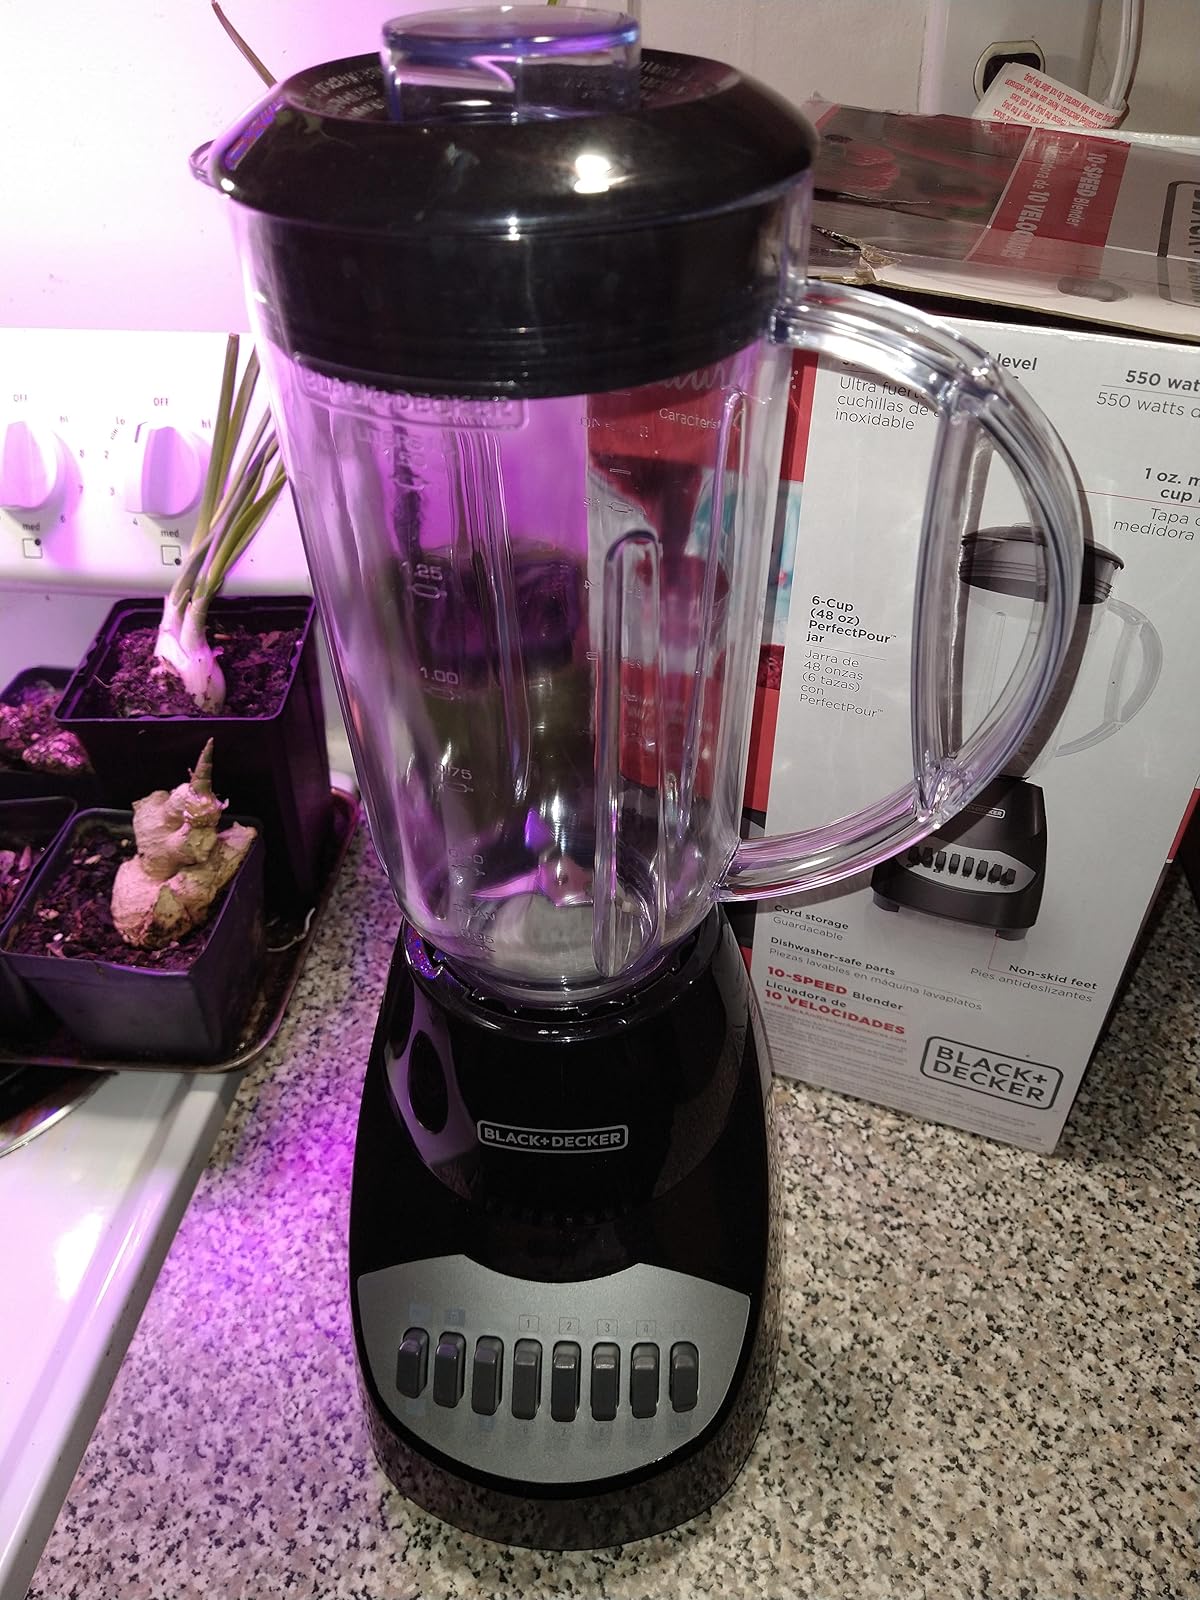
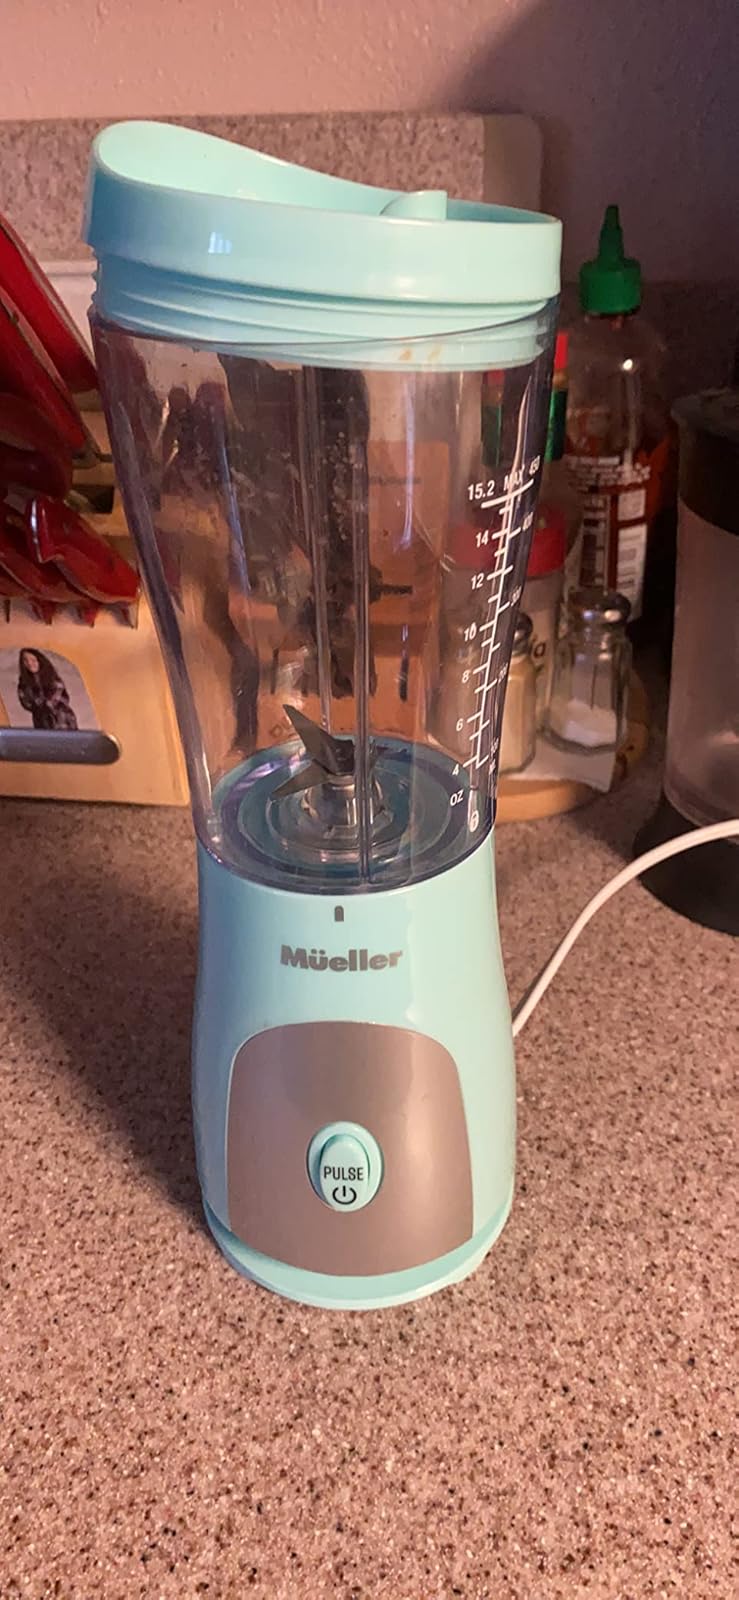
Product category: items_blender
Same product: no